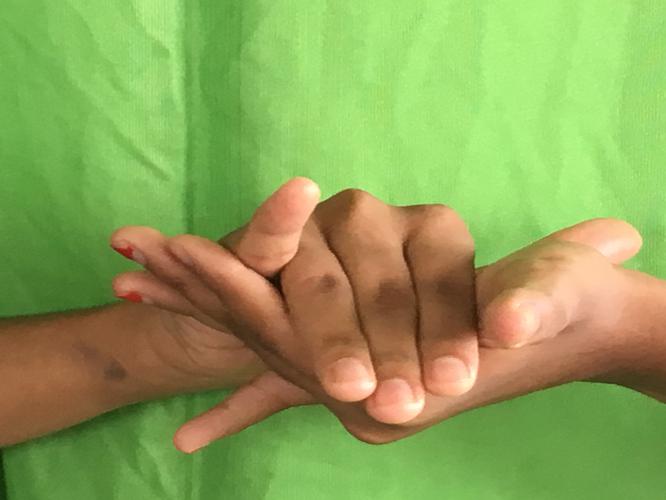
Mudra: Kurma
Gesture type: double_hand